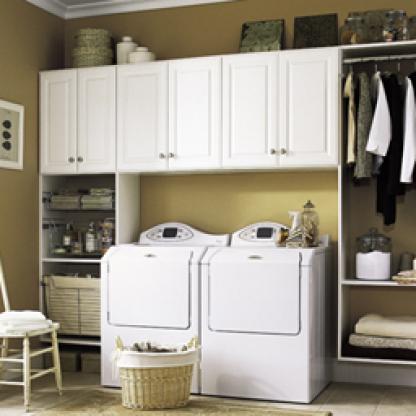
Scene: Indoor